Milbank

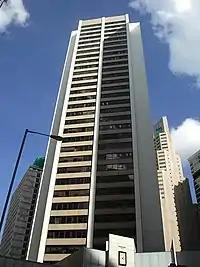
30/F, Alexandra House, Hong Kong

In January 2024, The American Lawyer reported that Milbank grew its revenue by 17.8% to $1.514 billion in 2023 while its profits per equity partner jumped 18.6% to $5.114 million — a record year for the firm.